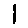
Label: 1